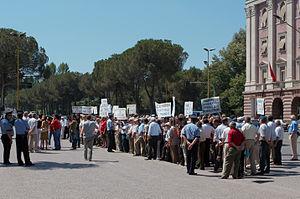
Mineurs albanais manifestant contre leur conditions de travail, devant les bureaux du premier ministre, à Tirana.